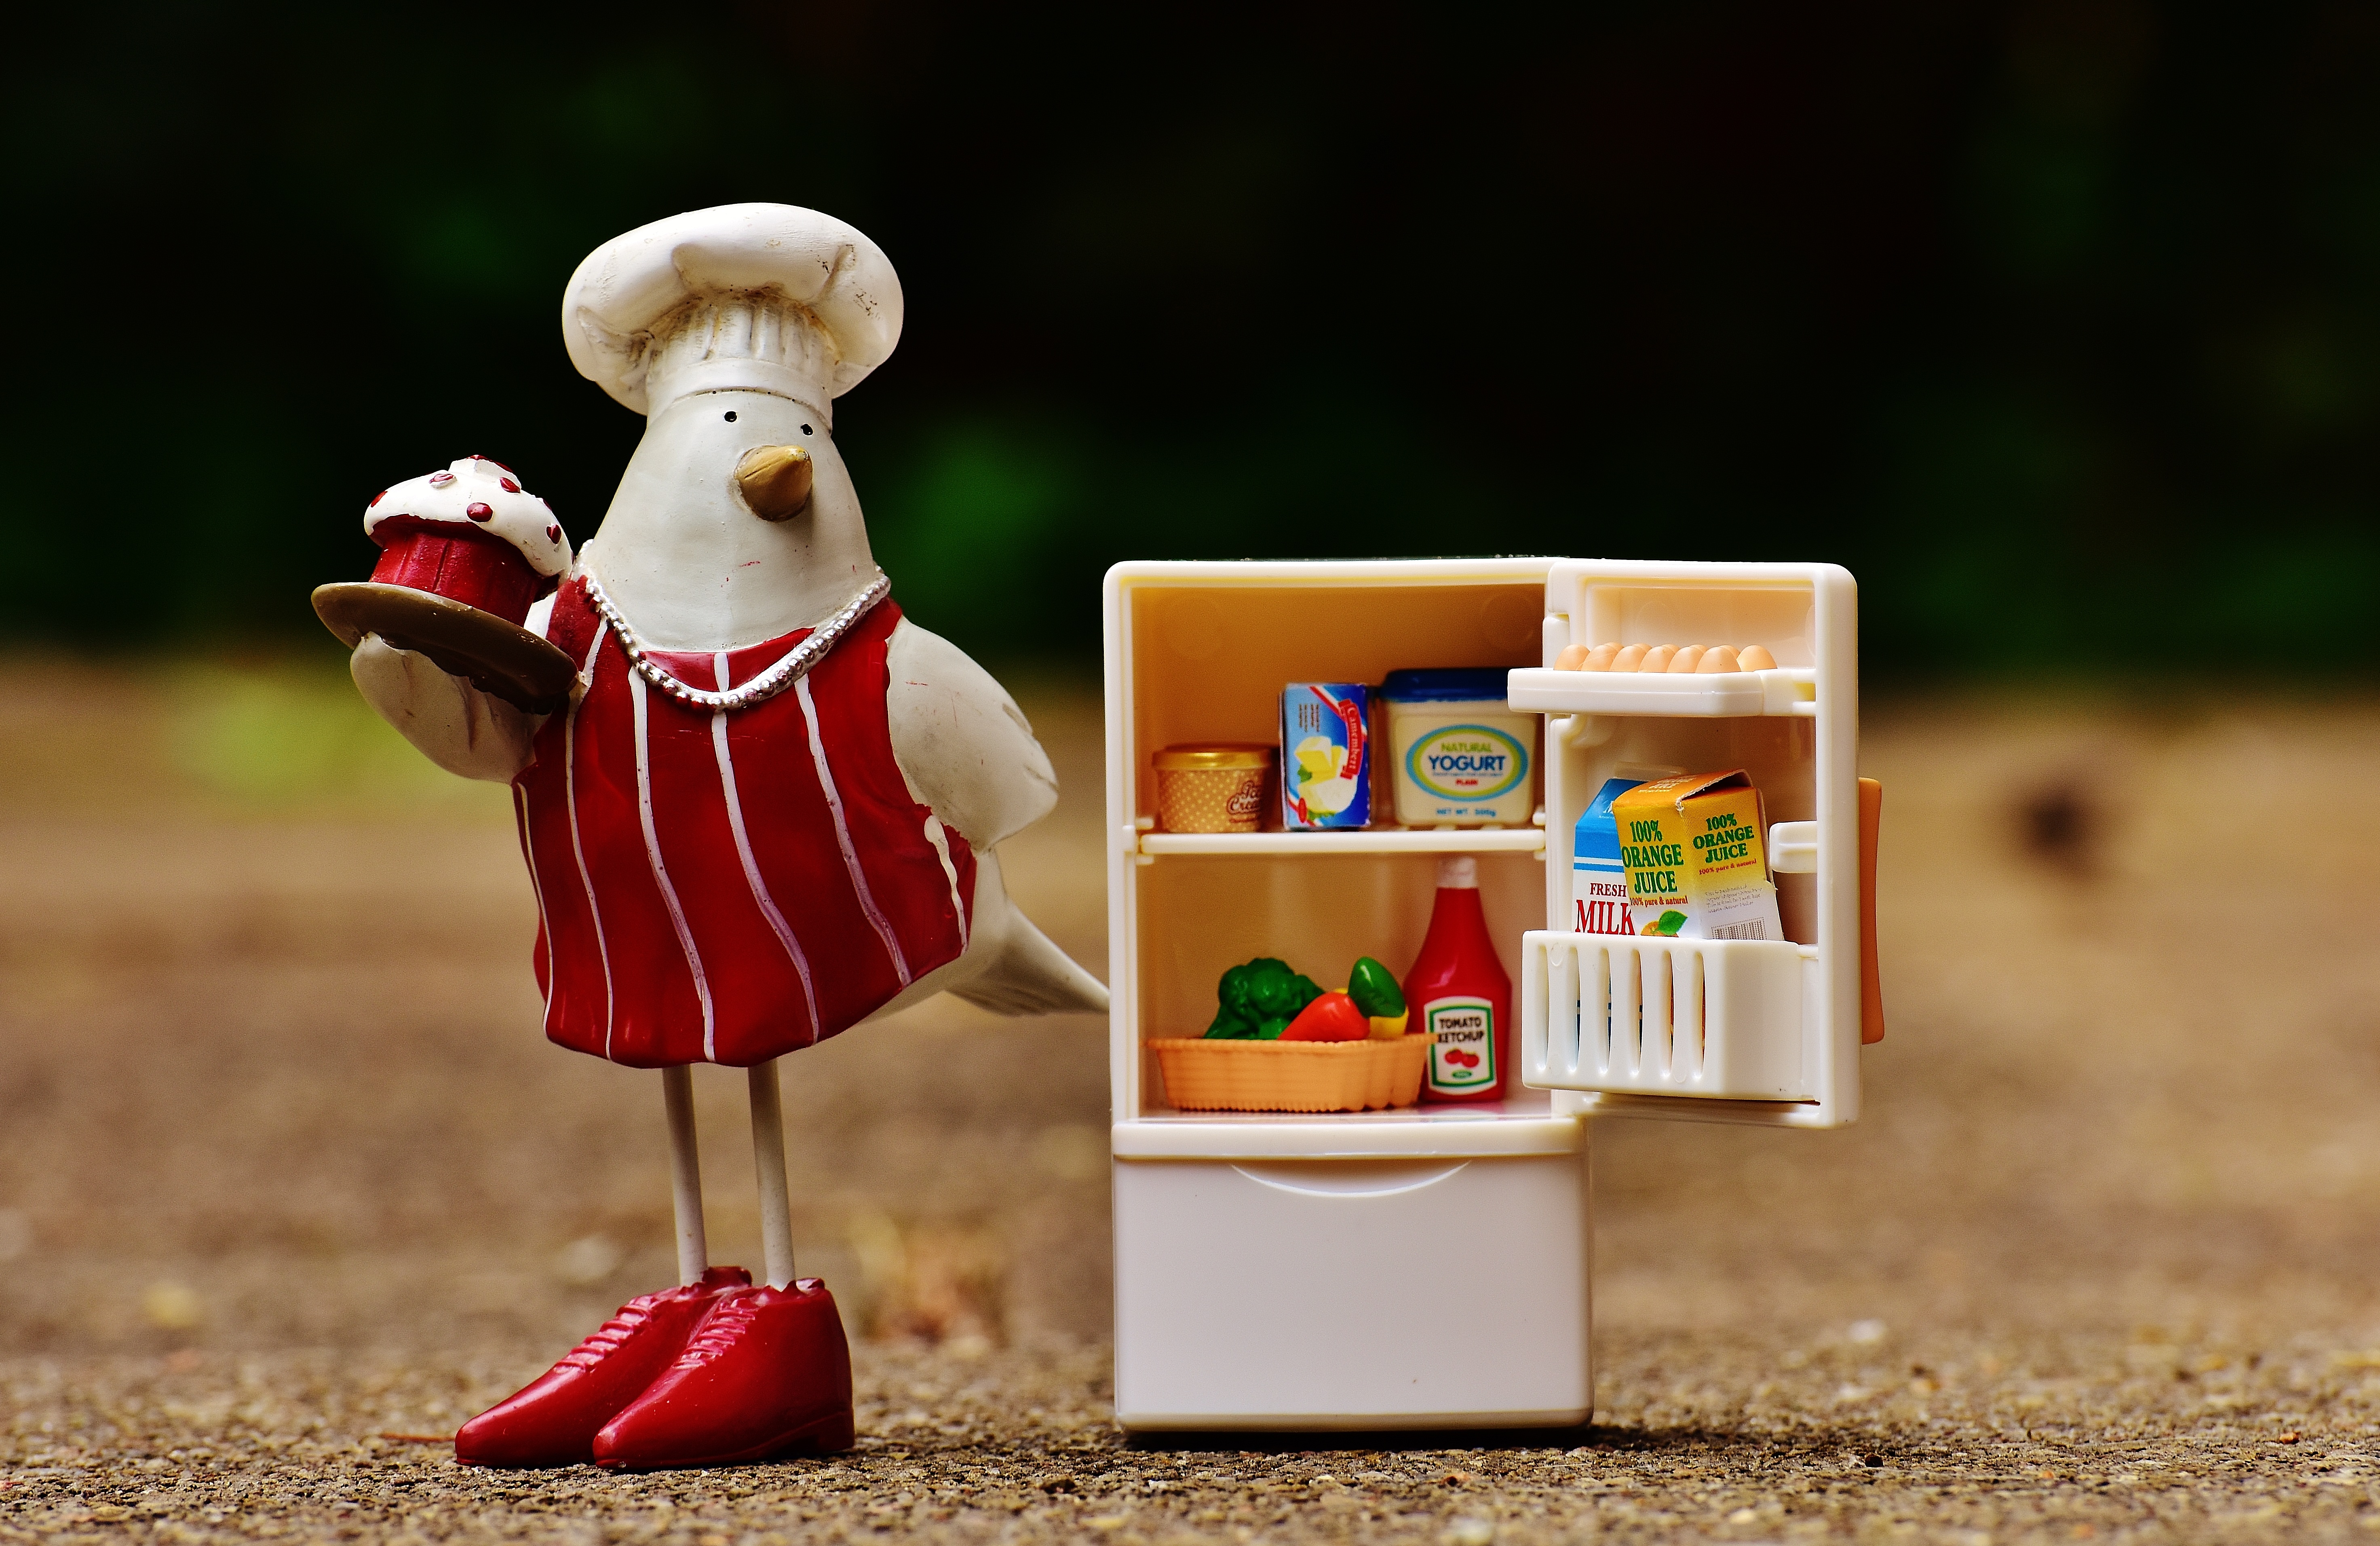
bird, play, sweet, cute, red, cupcake, christmas, toy, delicious, cook, fig, baked, bake, fun, funny, refrigerator